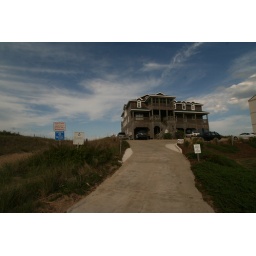
The wedding house in Kill Devil Hills, view from the road